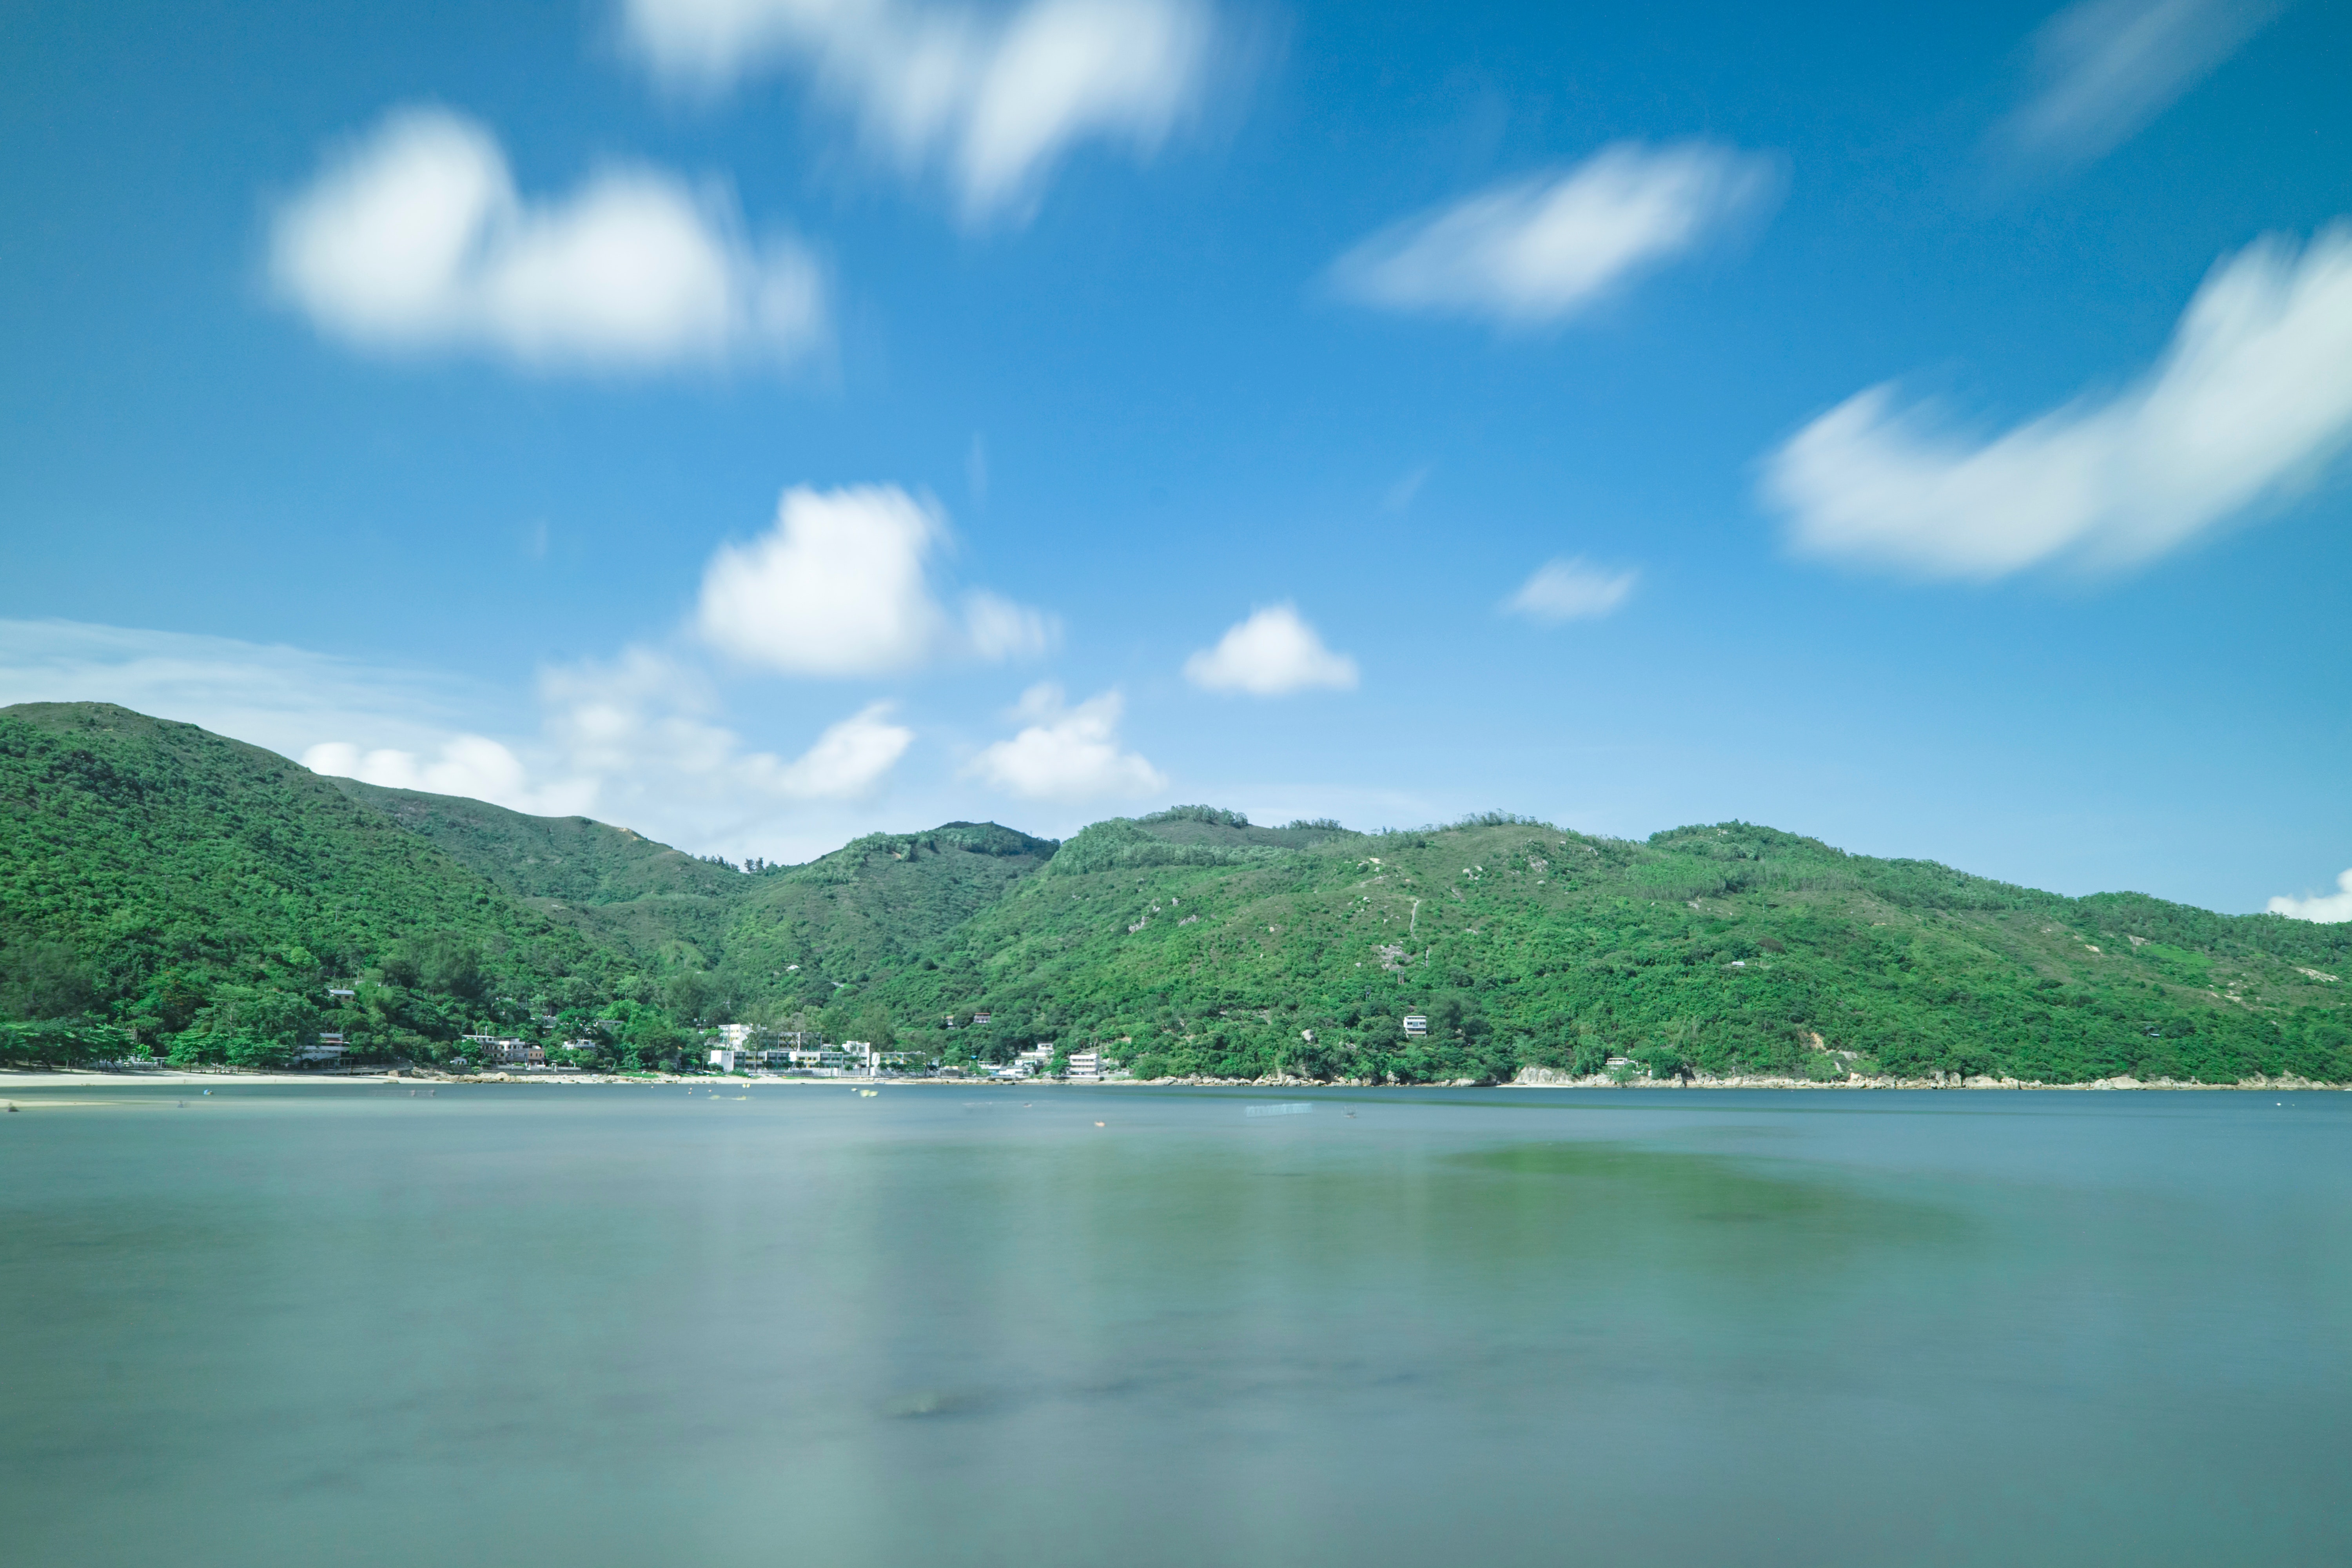
body of water, sky, nature, water resources, water, blue, sea, green, daytime, turquoise, cloud, coastal and oceanic landforms, coast, ocean, reservoir, lake, sound, lagoon, tropics, caribbean, bay, hill, summer, calm, mountain, island, promontory, vacation, highland, tourism, inlet, horizon, landscape, photography, mountain range, lake district, river, leisure, cumulus, mount scenery